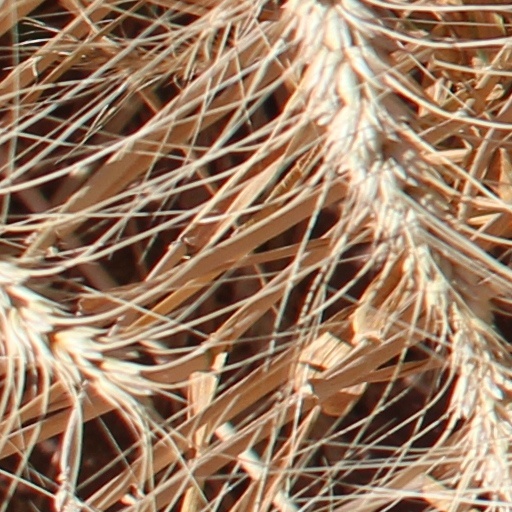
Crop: wheat